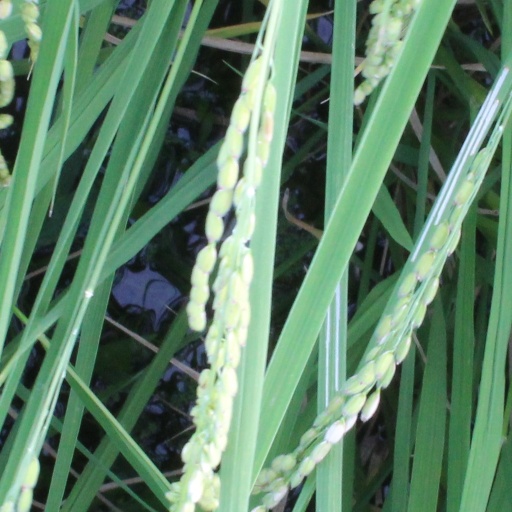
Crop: rice